Disney's Grand Californian Hotel & Spa

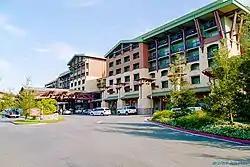
The hotel's entrance

Disney's Grand Californian Hotel & Spa is a hotel located at the Disneyland Resort in Anaheim, California. The hotel was constructed as part of a major expansion of the Disneyland Resort in 2001. It was constructed and operated by The Walt Disney Company. The hotel was designed in the American Craftsman style of architecture. It also features a Disney Vacation Club wing that opened on September 23, 2009. The hotel has a private entrance to Disney California Adventure Park. In 2017, Disney remodeled the rooms, along with the lobby.